List of Holden vehicles by nameplate

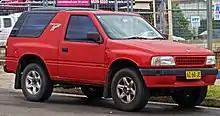
Holden Frontera (UT)

The Holden Equinox was a rebadged Chevrolet Equinox for the Australian market.